Wilhelmshaven LNG terminal

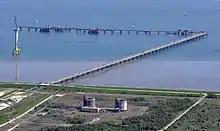
The site of the terminal photographed in 2012.

Wilhelmshaven LNG terminal is Germany's first liquefied natural gas (LNG) shipping terminal, situated near Wilhelmshaven, Germany on the North Sea. It had been in the planning stages since the mid-2010s, and in 2022 gained rapid regulatory authority approval for construction following the Russian invasion of Ukraine and the global natural gas supply crisis.